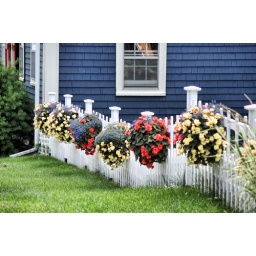
a fence in Lunenburg. The colour of the house and the flowers caught my eye.